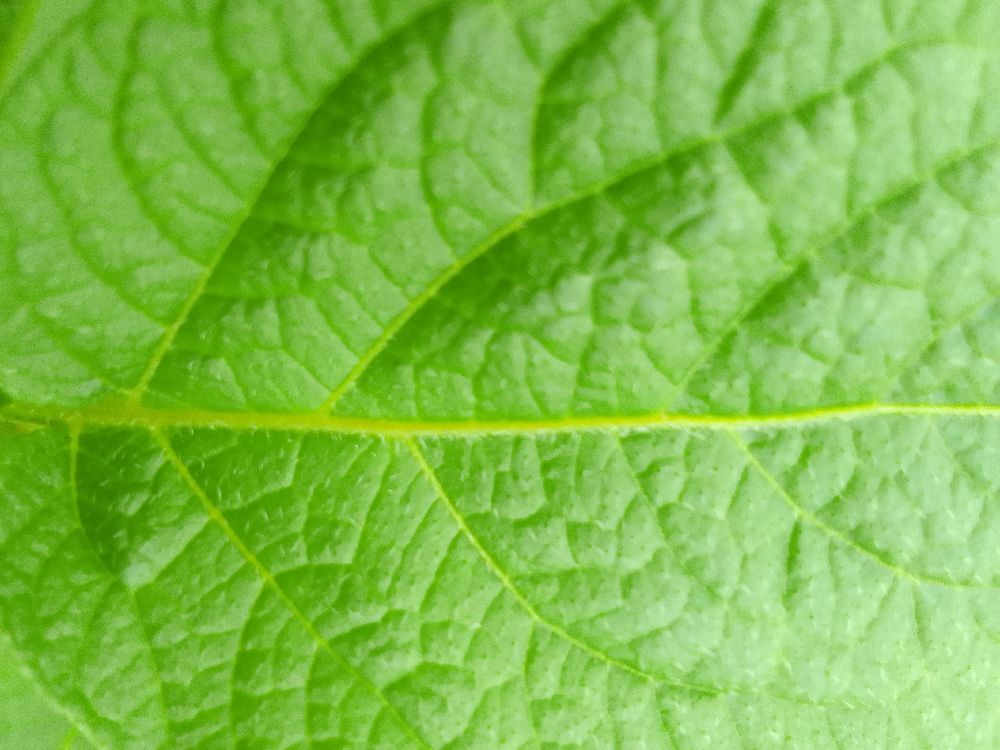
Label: Healthy